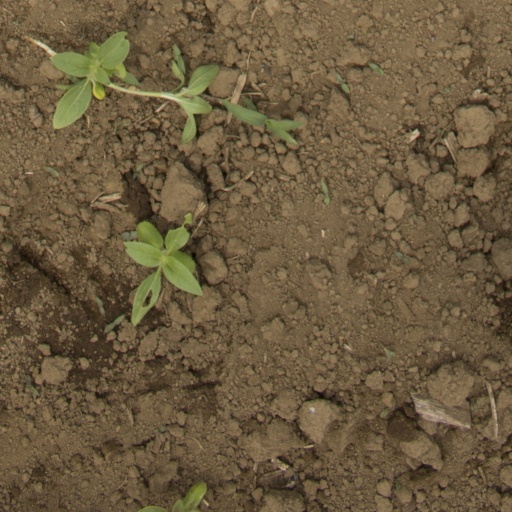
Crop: Jerusalem artichoke